Hallingdalselva

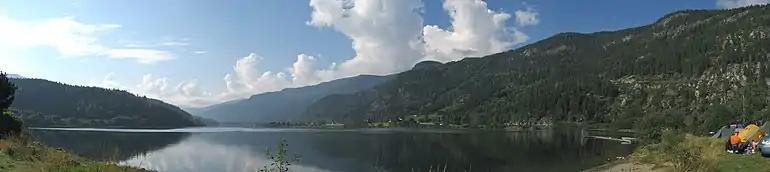
Hallingdalselva

Hallingdalselva is a river which flows through the valley and traditional district of Hallingdal in Buskerud County, Norway. Within the valley, the river is often referred to as the Great River ("Storåne").